Ketino Kachiani

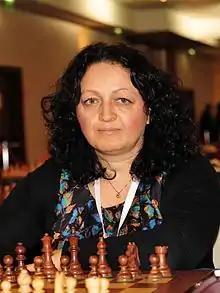
Ketino Kachiani in 2013

Ketino Kachiani or Ketino Kachiani-Gersinska (born 11 September 1971 in Mestia, Georgia) is a Georgian chess player with the titles of Woman Grandmaster (1990) and International Master (1997). She is ranked 6th female German player.